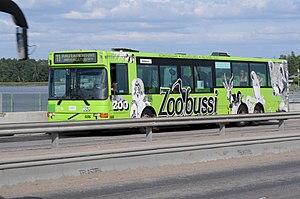
Les Transports de la région d’Helsinki, en suédois : Samkommunen Helsingforsregionens trafik, HRT est une société qui a pris ses fonctions le 1ᵉʳ janvier 2010 pour gérer les transports de la région d'Helsinki en Finlande.